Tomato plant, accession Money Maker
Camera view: horizontal (90 deg, fisheye); turntable rotation: 300 degrees
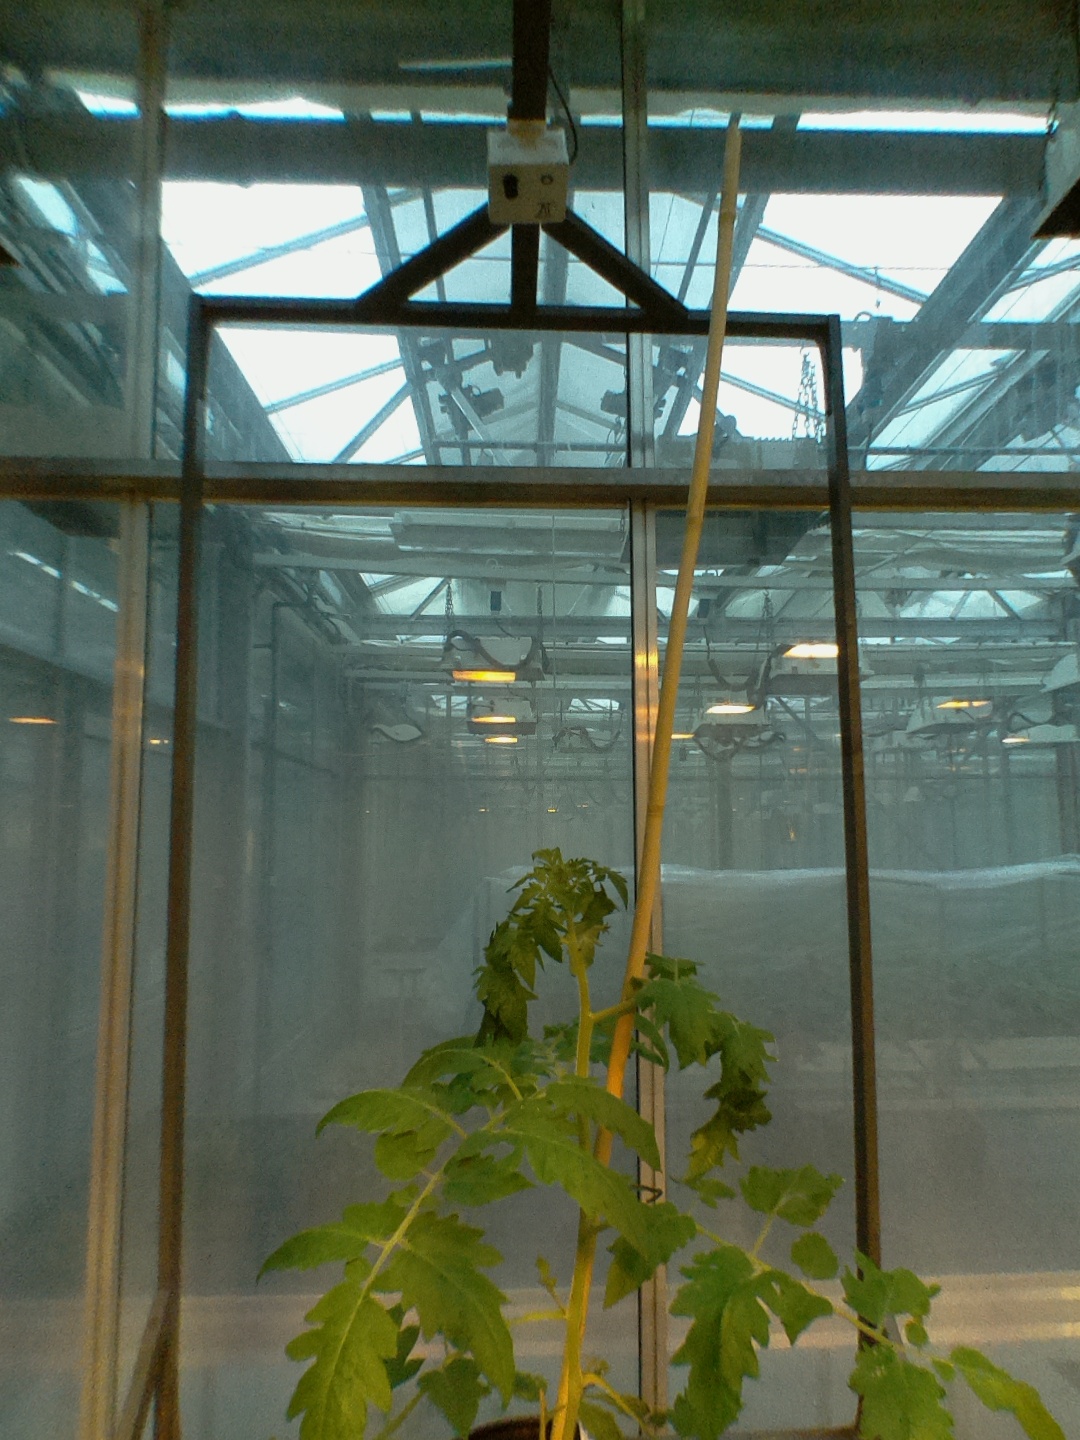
BBCH growth stage 51: First inflorence visible, visible closed flower bud